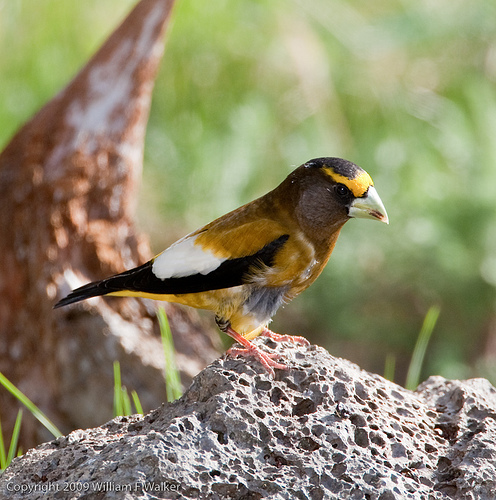
a small bird with calico like colors, a large beak and big eyes.
the bird has black retrices, yellow and white coverts as well as a yellow with grey abdomen, throat and breast.
the crown of the bird is black with a yellow forehead and the beak is white.
this bird is yellow, white, and black in color with a white stubby beak, and black eye rings.
this bird has a heavy pale beak, a bright yellow forehead on a yellow-brown body, dark primaries and white secondaries.
this colorful bird has a golden chest and eyebrow, black primaries, white secondaries and a tan triangular bill.
this bird has wings that are yellow and has a white billa small bird with a yellow breast and black wing feathers.
this bird has wings that are black and white and has a yellow bodya small bird with pink feet, a short tail, a short pointy beak, and is black, white, yellow and brown in color.
Species: Evening Grosbeak